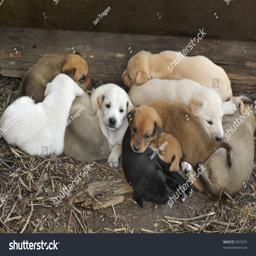
a litter of cute little puppies huddled together for warmth .